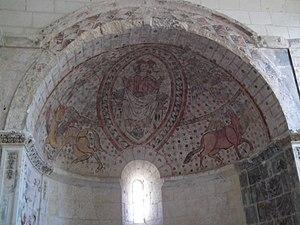
Fresque médiévales, absidiole sud, église de Tanzac
L'église Saint-Saturnin est une église paroissiale située sur la commune de Tanzac, dans le département de la Charente-Maritime et le diocèse de La Rochelle et Saintes. L'église Saint-Saturnin de Tanzac est classée monument historique depuis 1958.